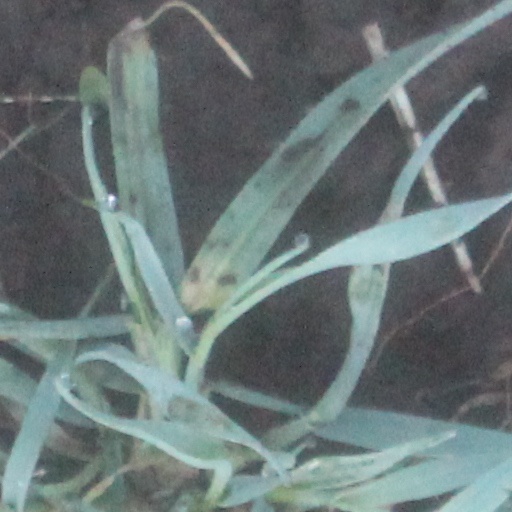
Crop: wheat